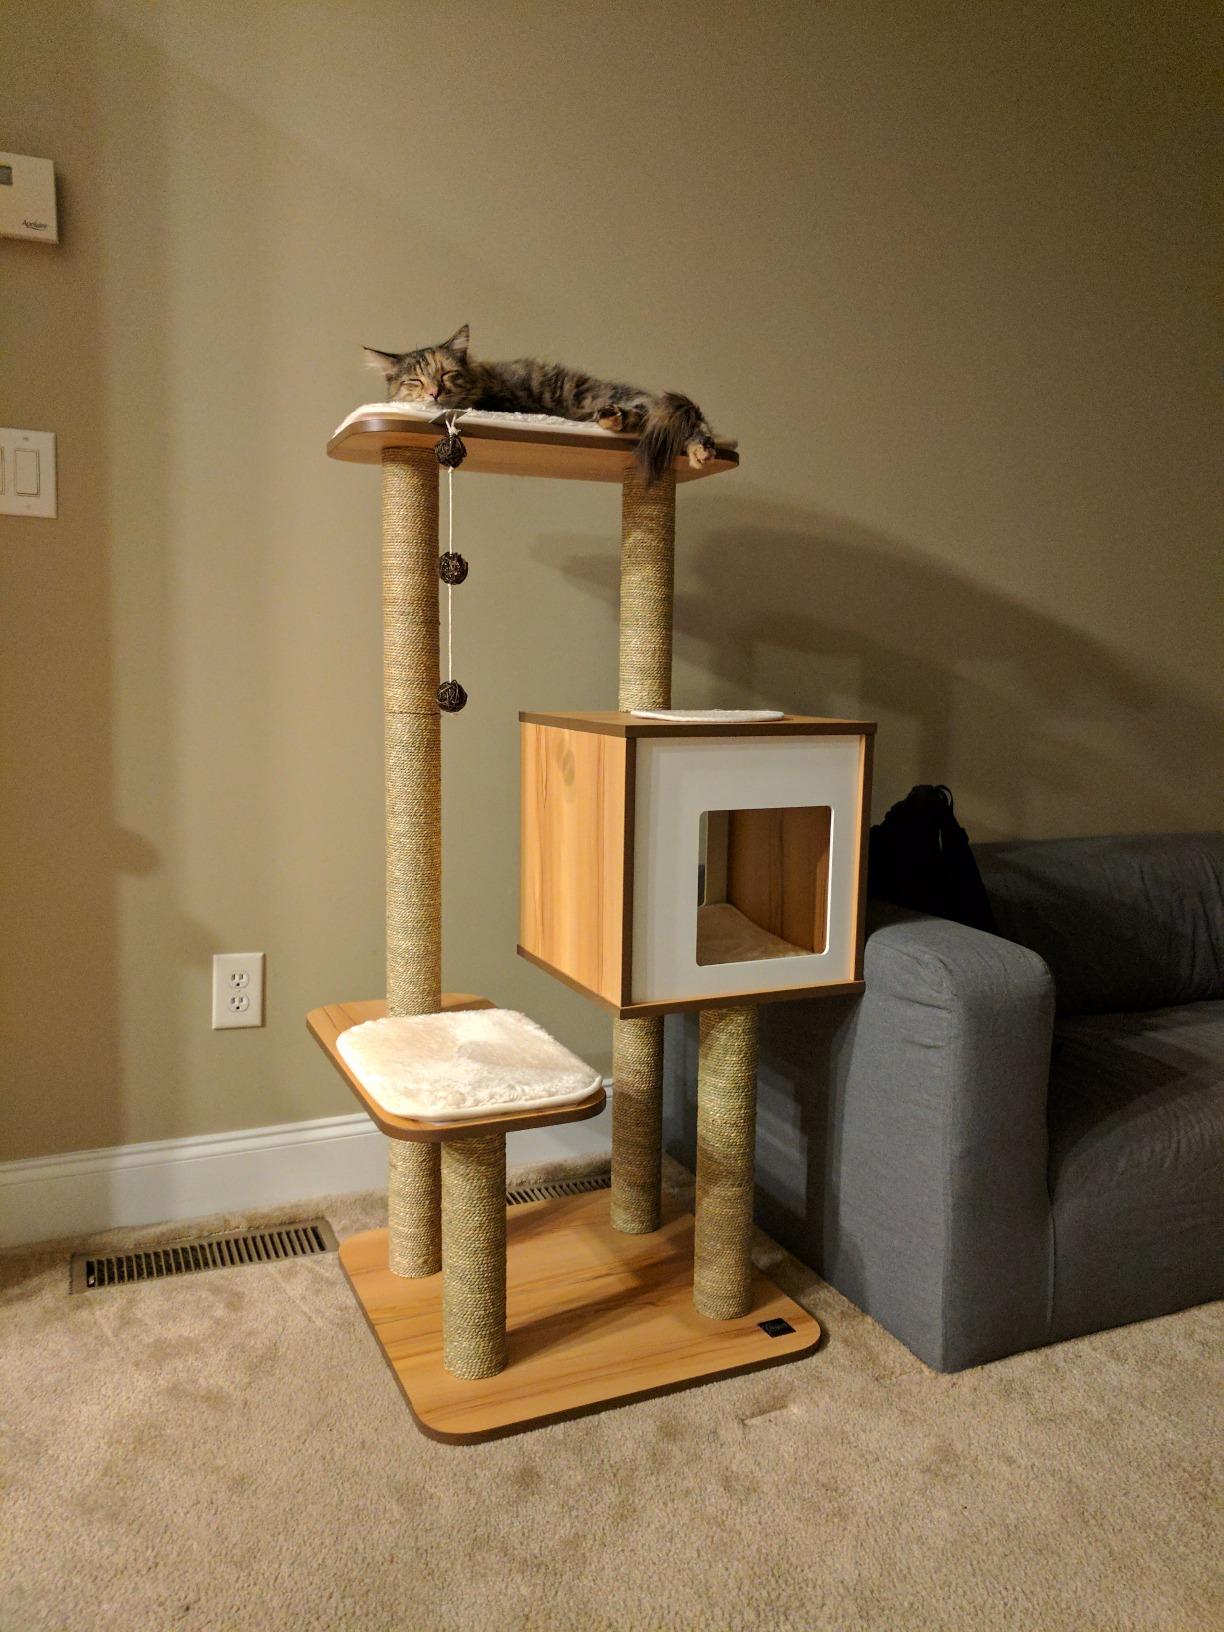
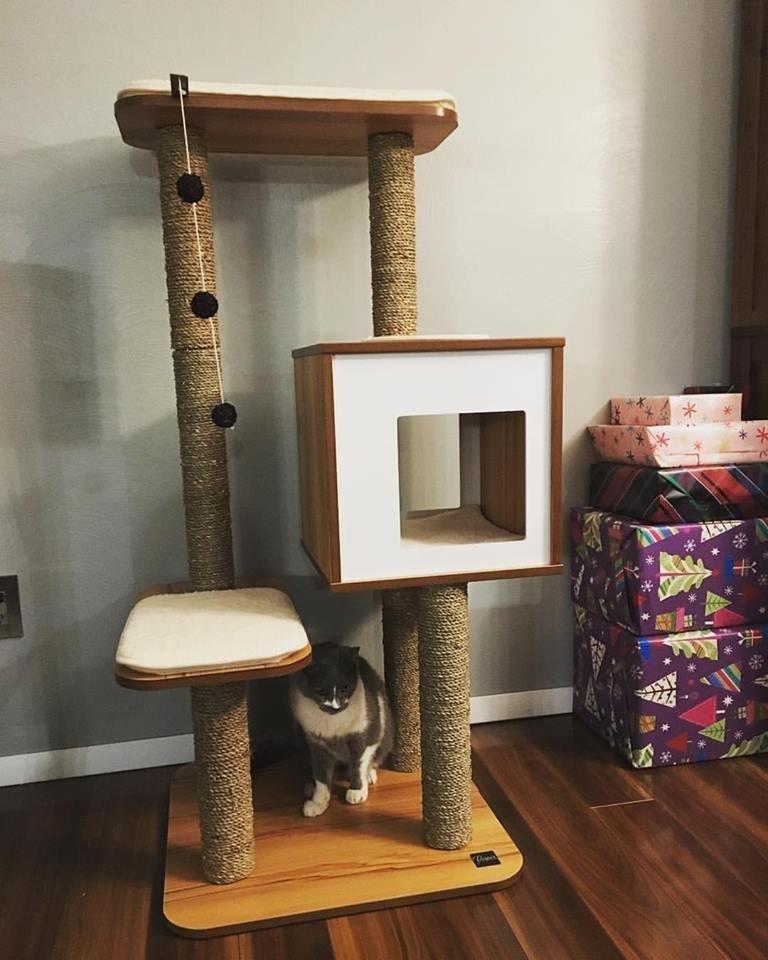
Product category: items_cat tree
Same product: yes